LAV III

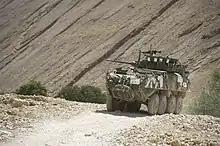
A LAV III performing mounted patrols makes its way through an unpaved road in Bamyan Province.

The LAV III faces the same concerns that most other wheeled military vehicles face. Like all wheeled armoured vehicles, the LAV III's ground pressure is inherently higher than a tracked vehicle with a comparable weight. This is because tires will have less surface area in contact with the ground when compared to a tracked vehicle. Higher ground pressure results in an increased likelihood of sinking into soft terrain such as mud, snow and sand, leading to the vehicle becoming stuck. The lower ground pressure and improved traction offered by tracked vehicles also gives them an advantage over vehicles like the LAV III when it comes to managing slopes, trenches, and other obstacles.